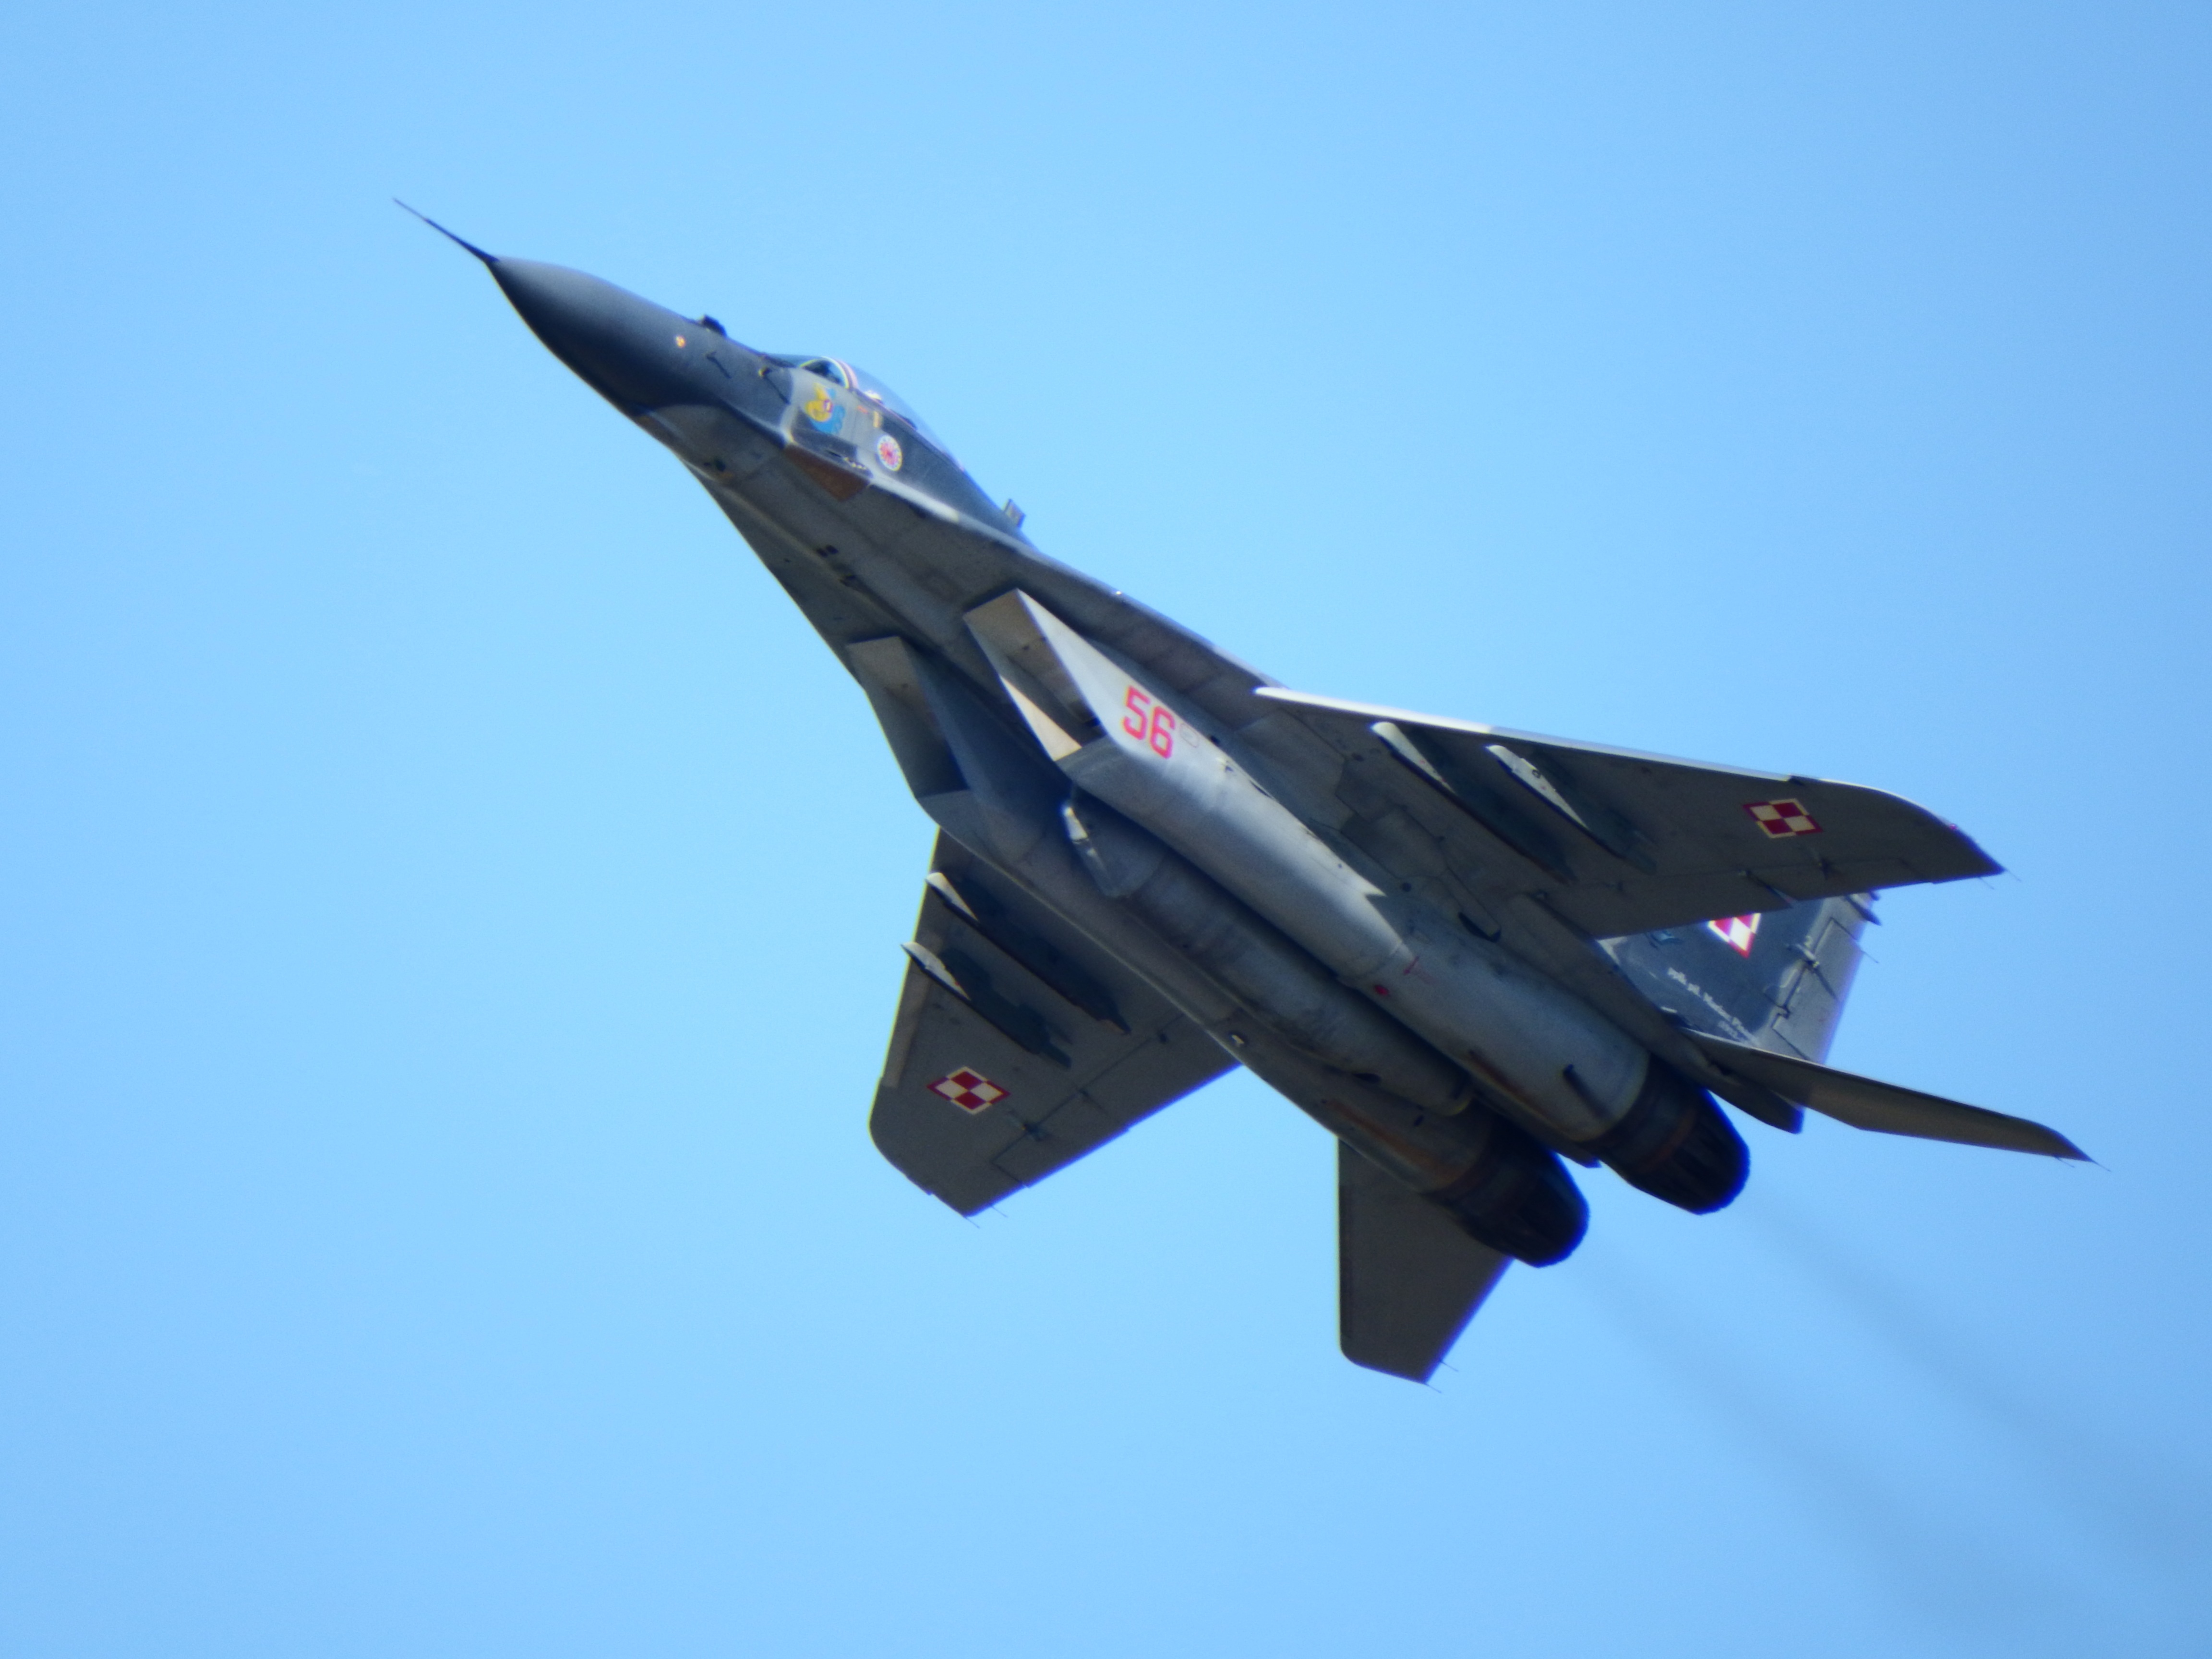
airplane, aircraft, airforce, vehicle, aviation, airshow, fighter, polish, air force, jet aircraft, cold war, fighter aircraft, military aircraft, mig 29, fulcrum, atmosphere of earth, sukhoi su 35bm, mcdonnell douglas f 15 eagle, shenyang j 11, sukhoi su 30mkk, lockheed martin, dassault rafale, mcdonnell douglas f 15e strike eagle, sukhoi su 27, mikoyan mig 29, chengdu j 10